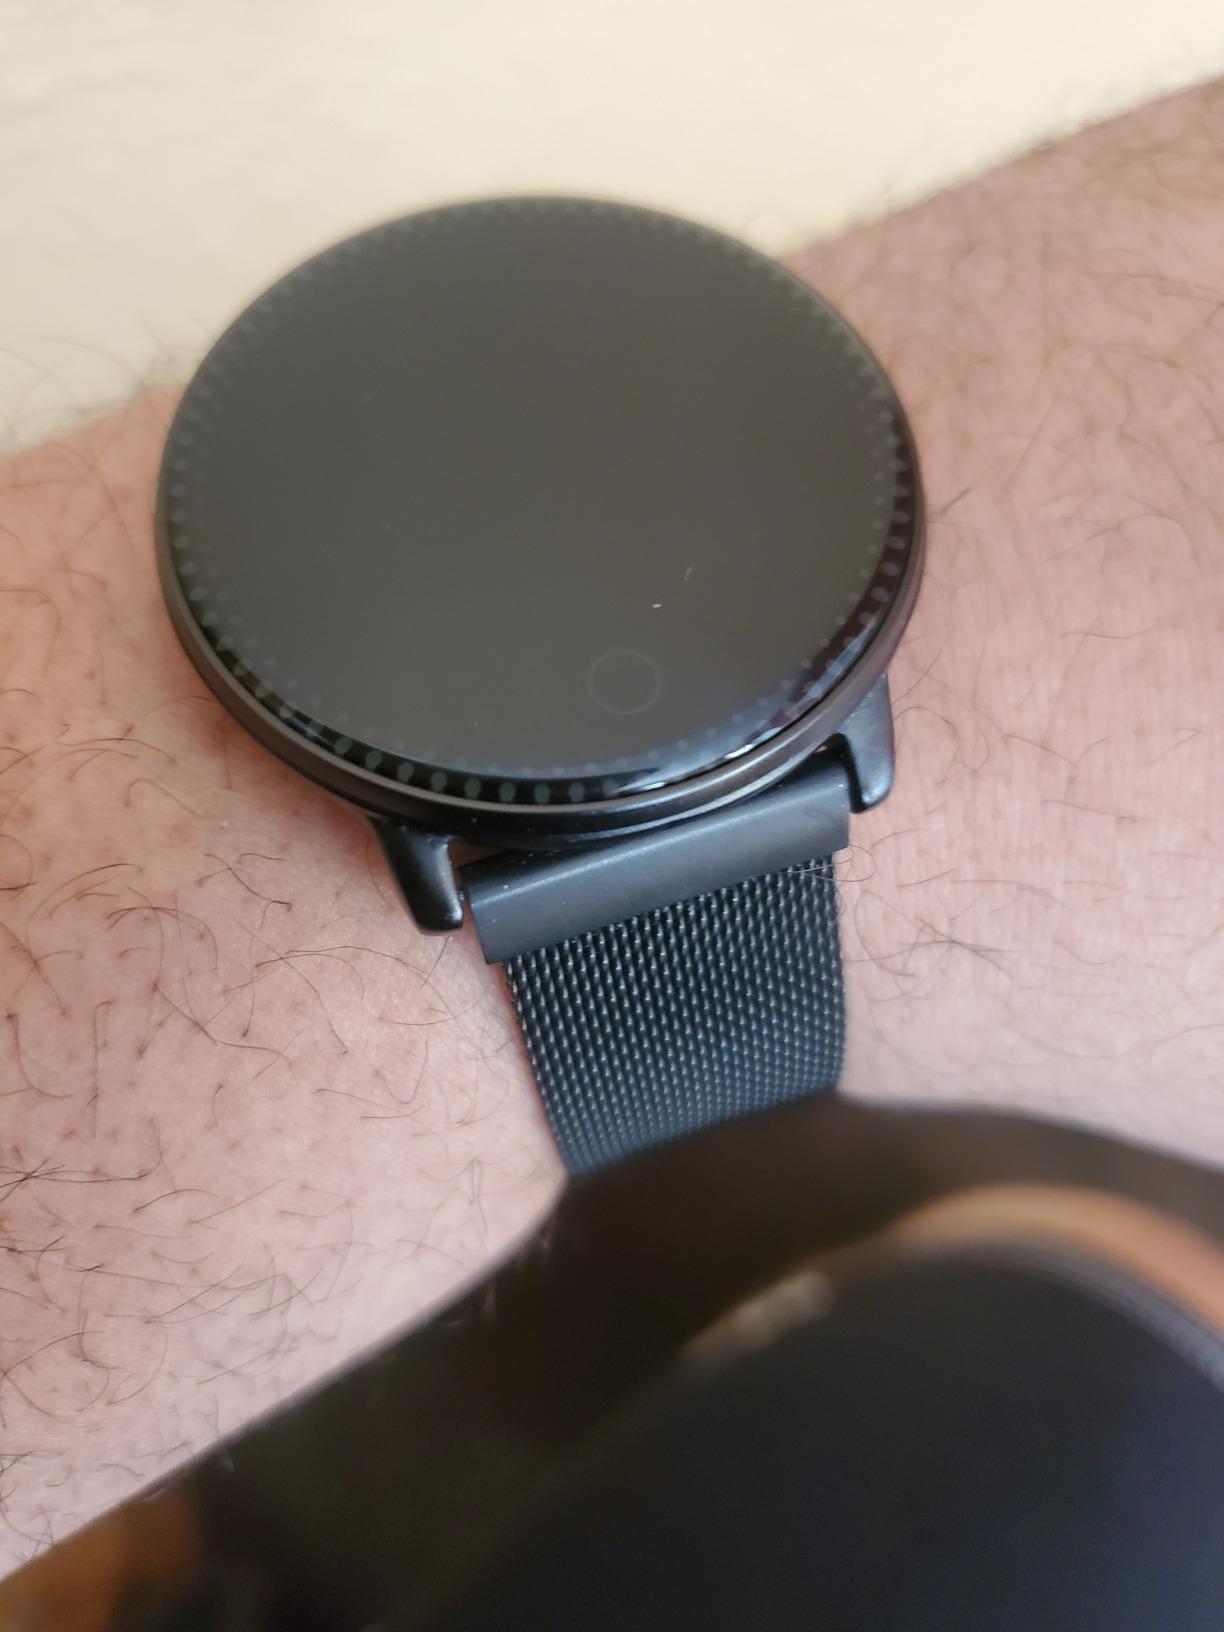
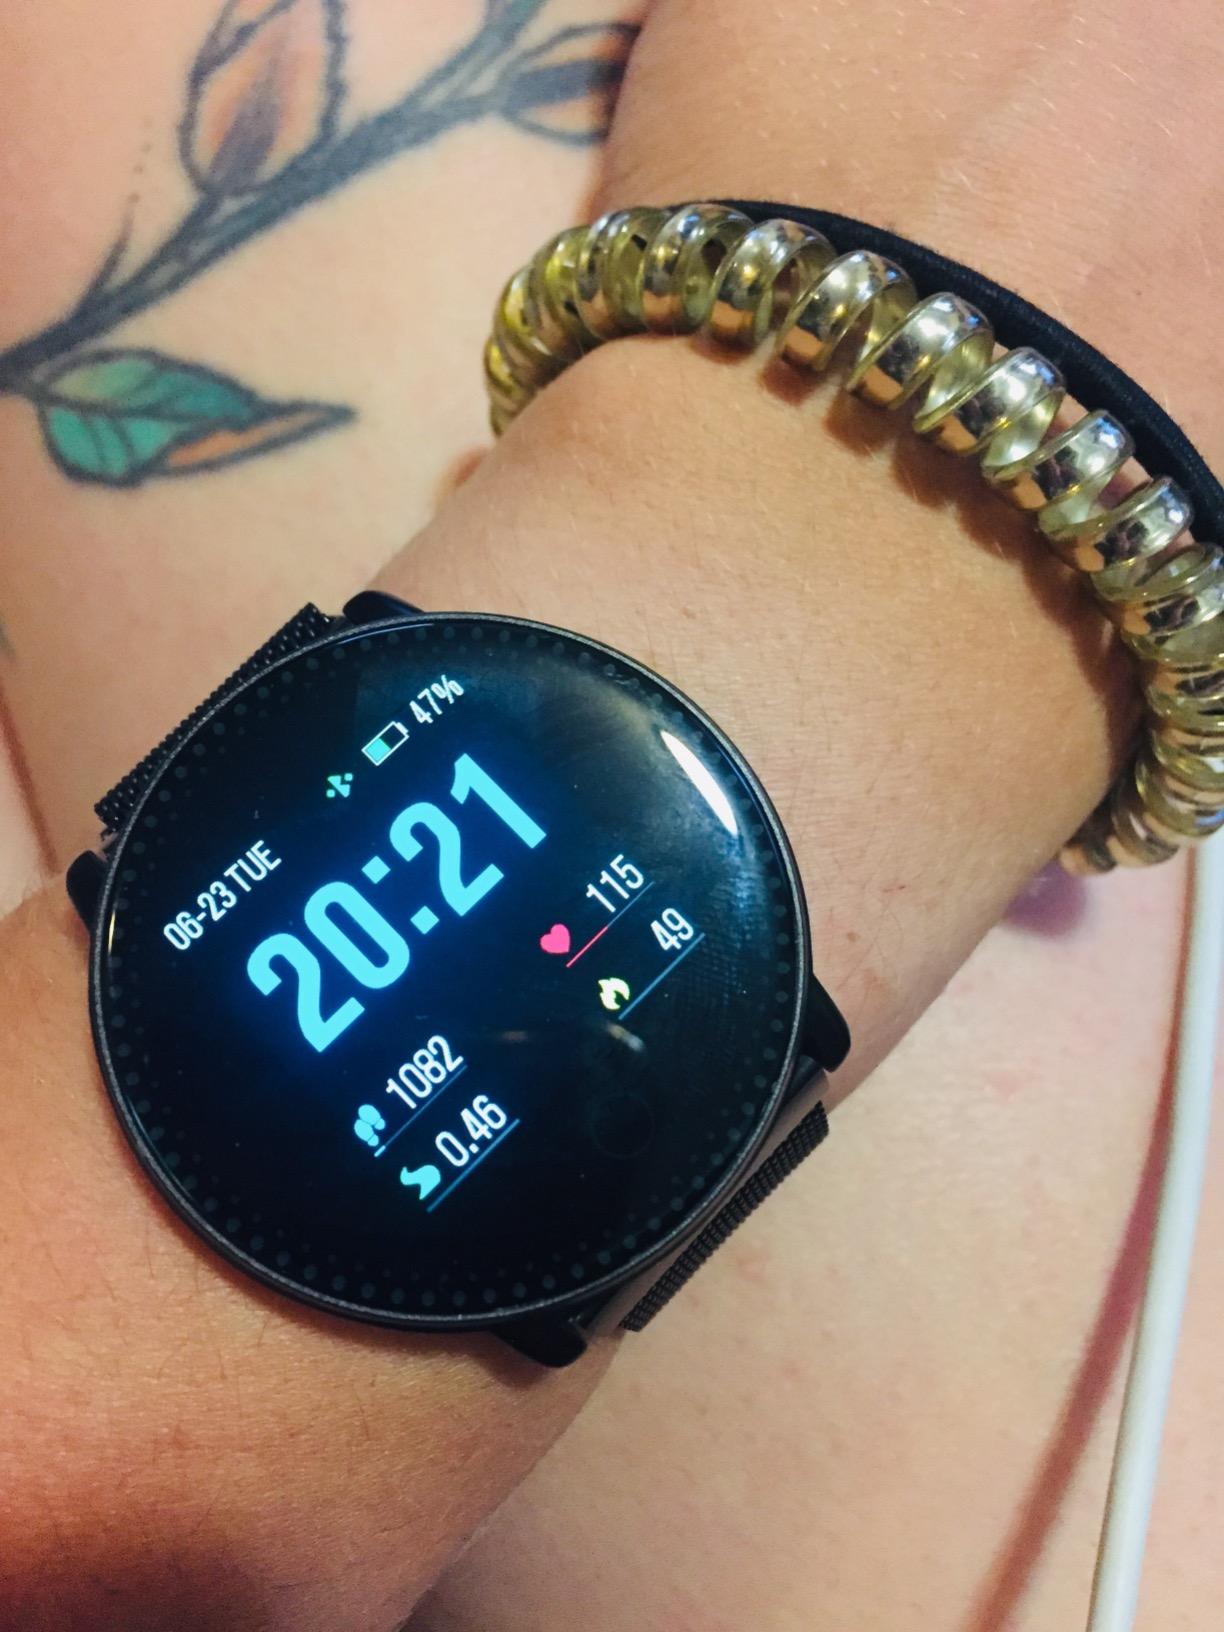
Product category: smartwatch
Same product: yes